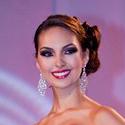
Age: 19